Social media and identity

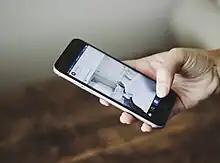
Browsing Instagram

Teenagers and young adults can be vulnerable to specific content online outside of their age-range. Media literacy campaigns and education research shows that targeting those who fall into this age category would be the best way to understand and target their needs as young online users.